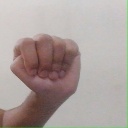
अक्षर: ठ